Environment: real
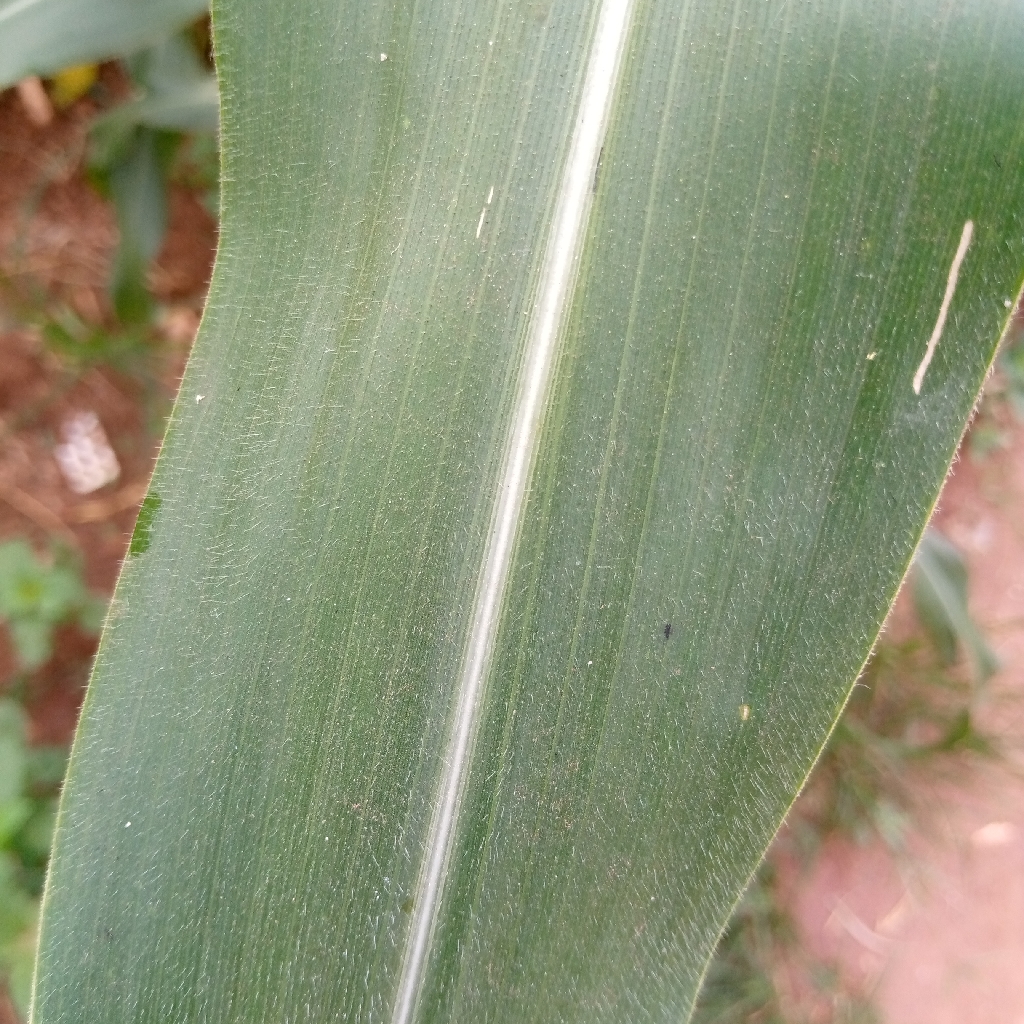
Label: healthy